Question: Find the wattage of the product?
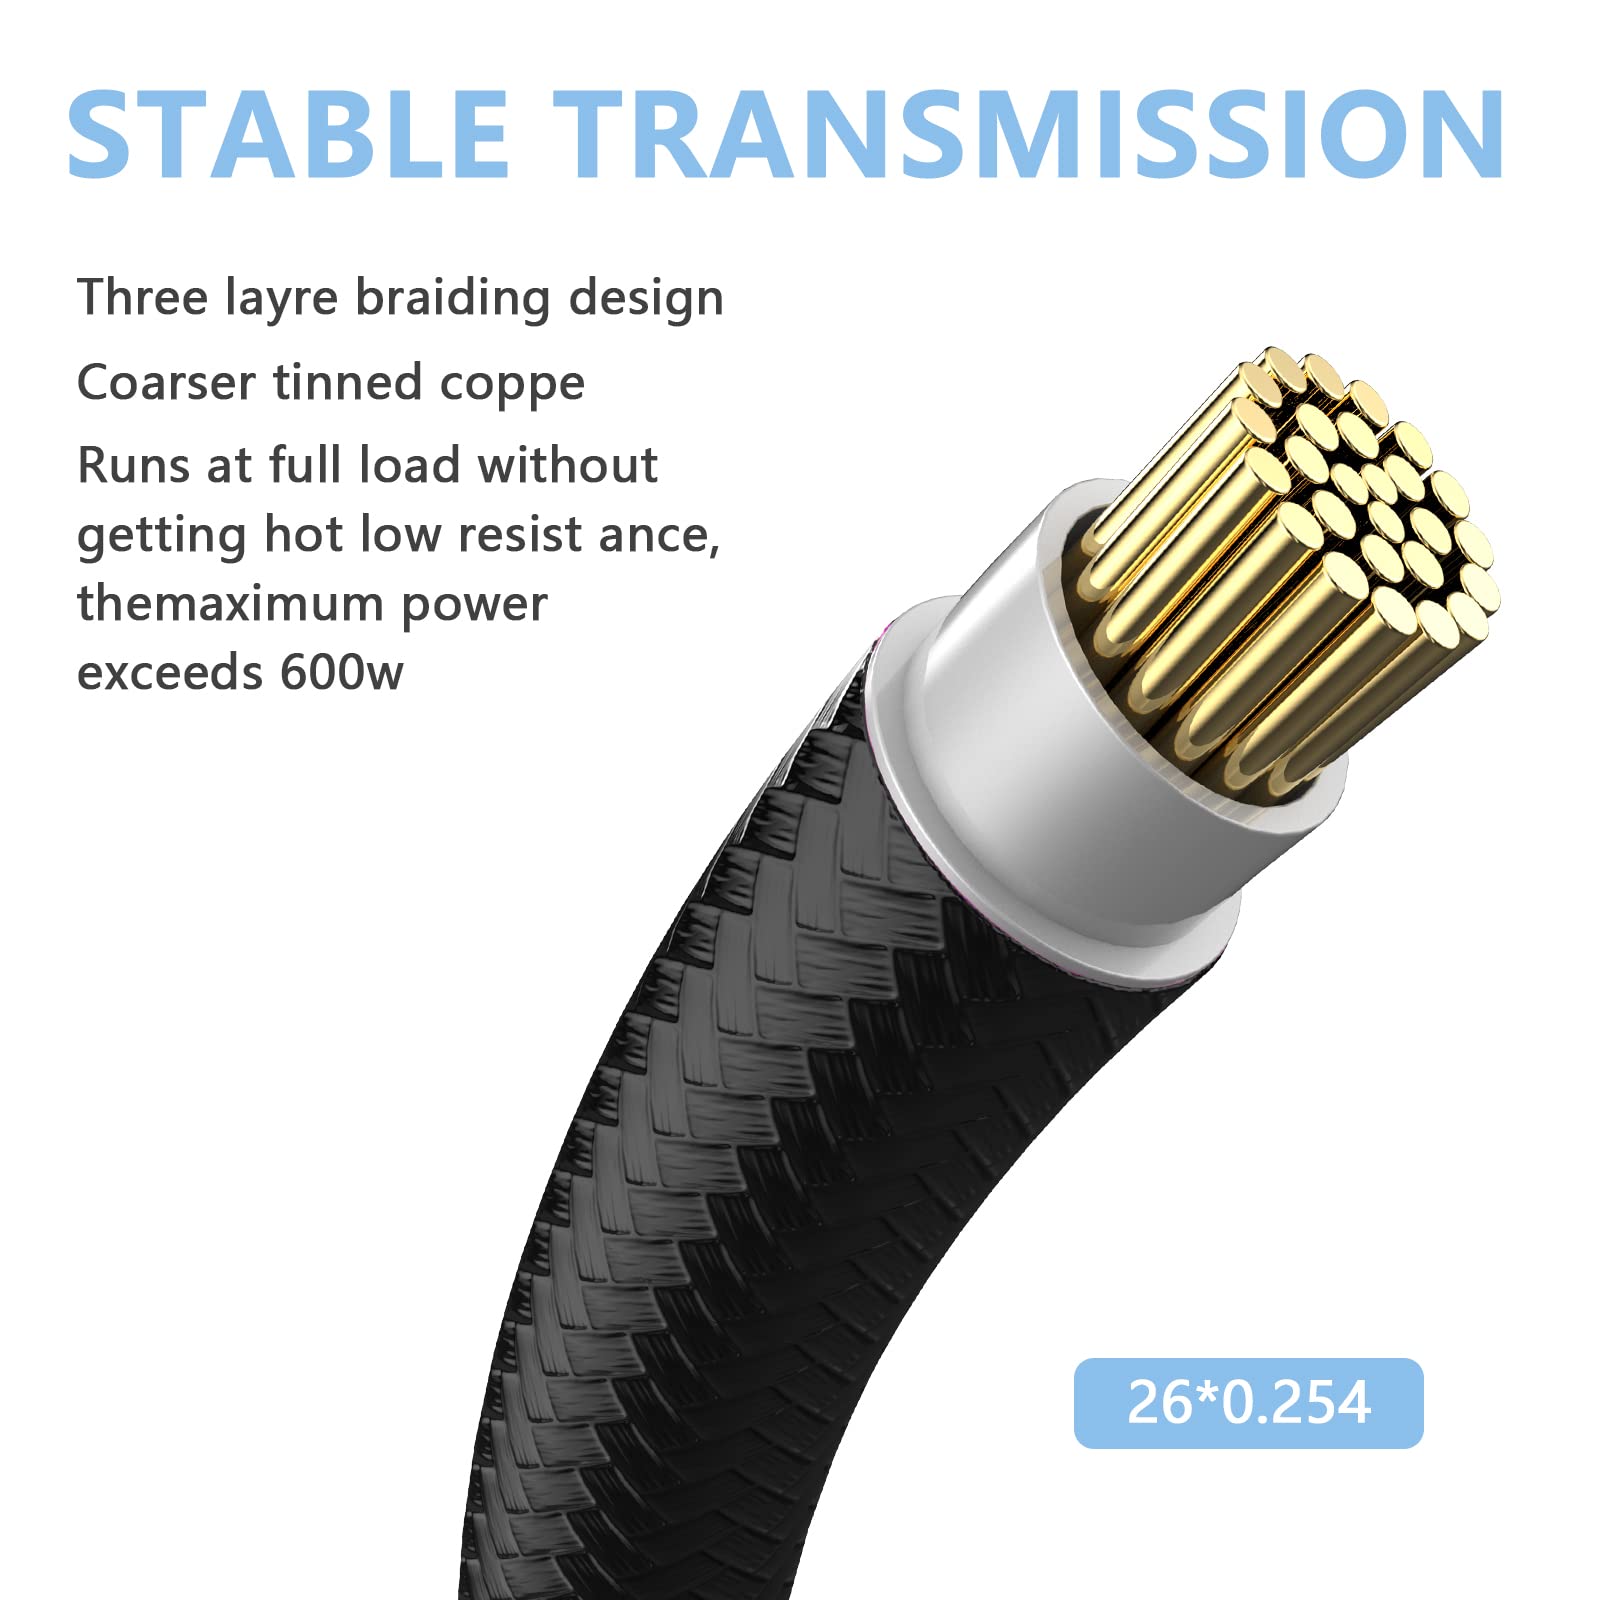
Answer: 600.0 watt